Robert Kondakhsazov

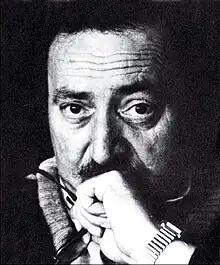

Robert Kondakhsazov; (July 26, 1937 – June 23, 2010) was a Georgian-born artist, writer and philosopher, Honored Artist of Georgia.